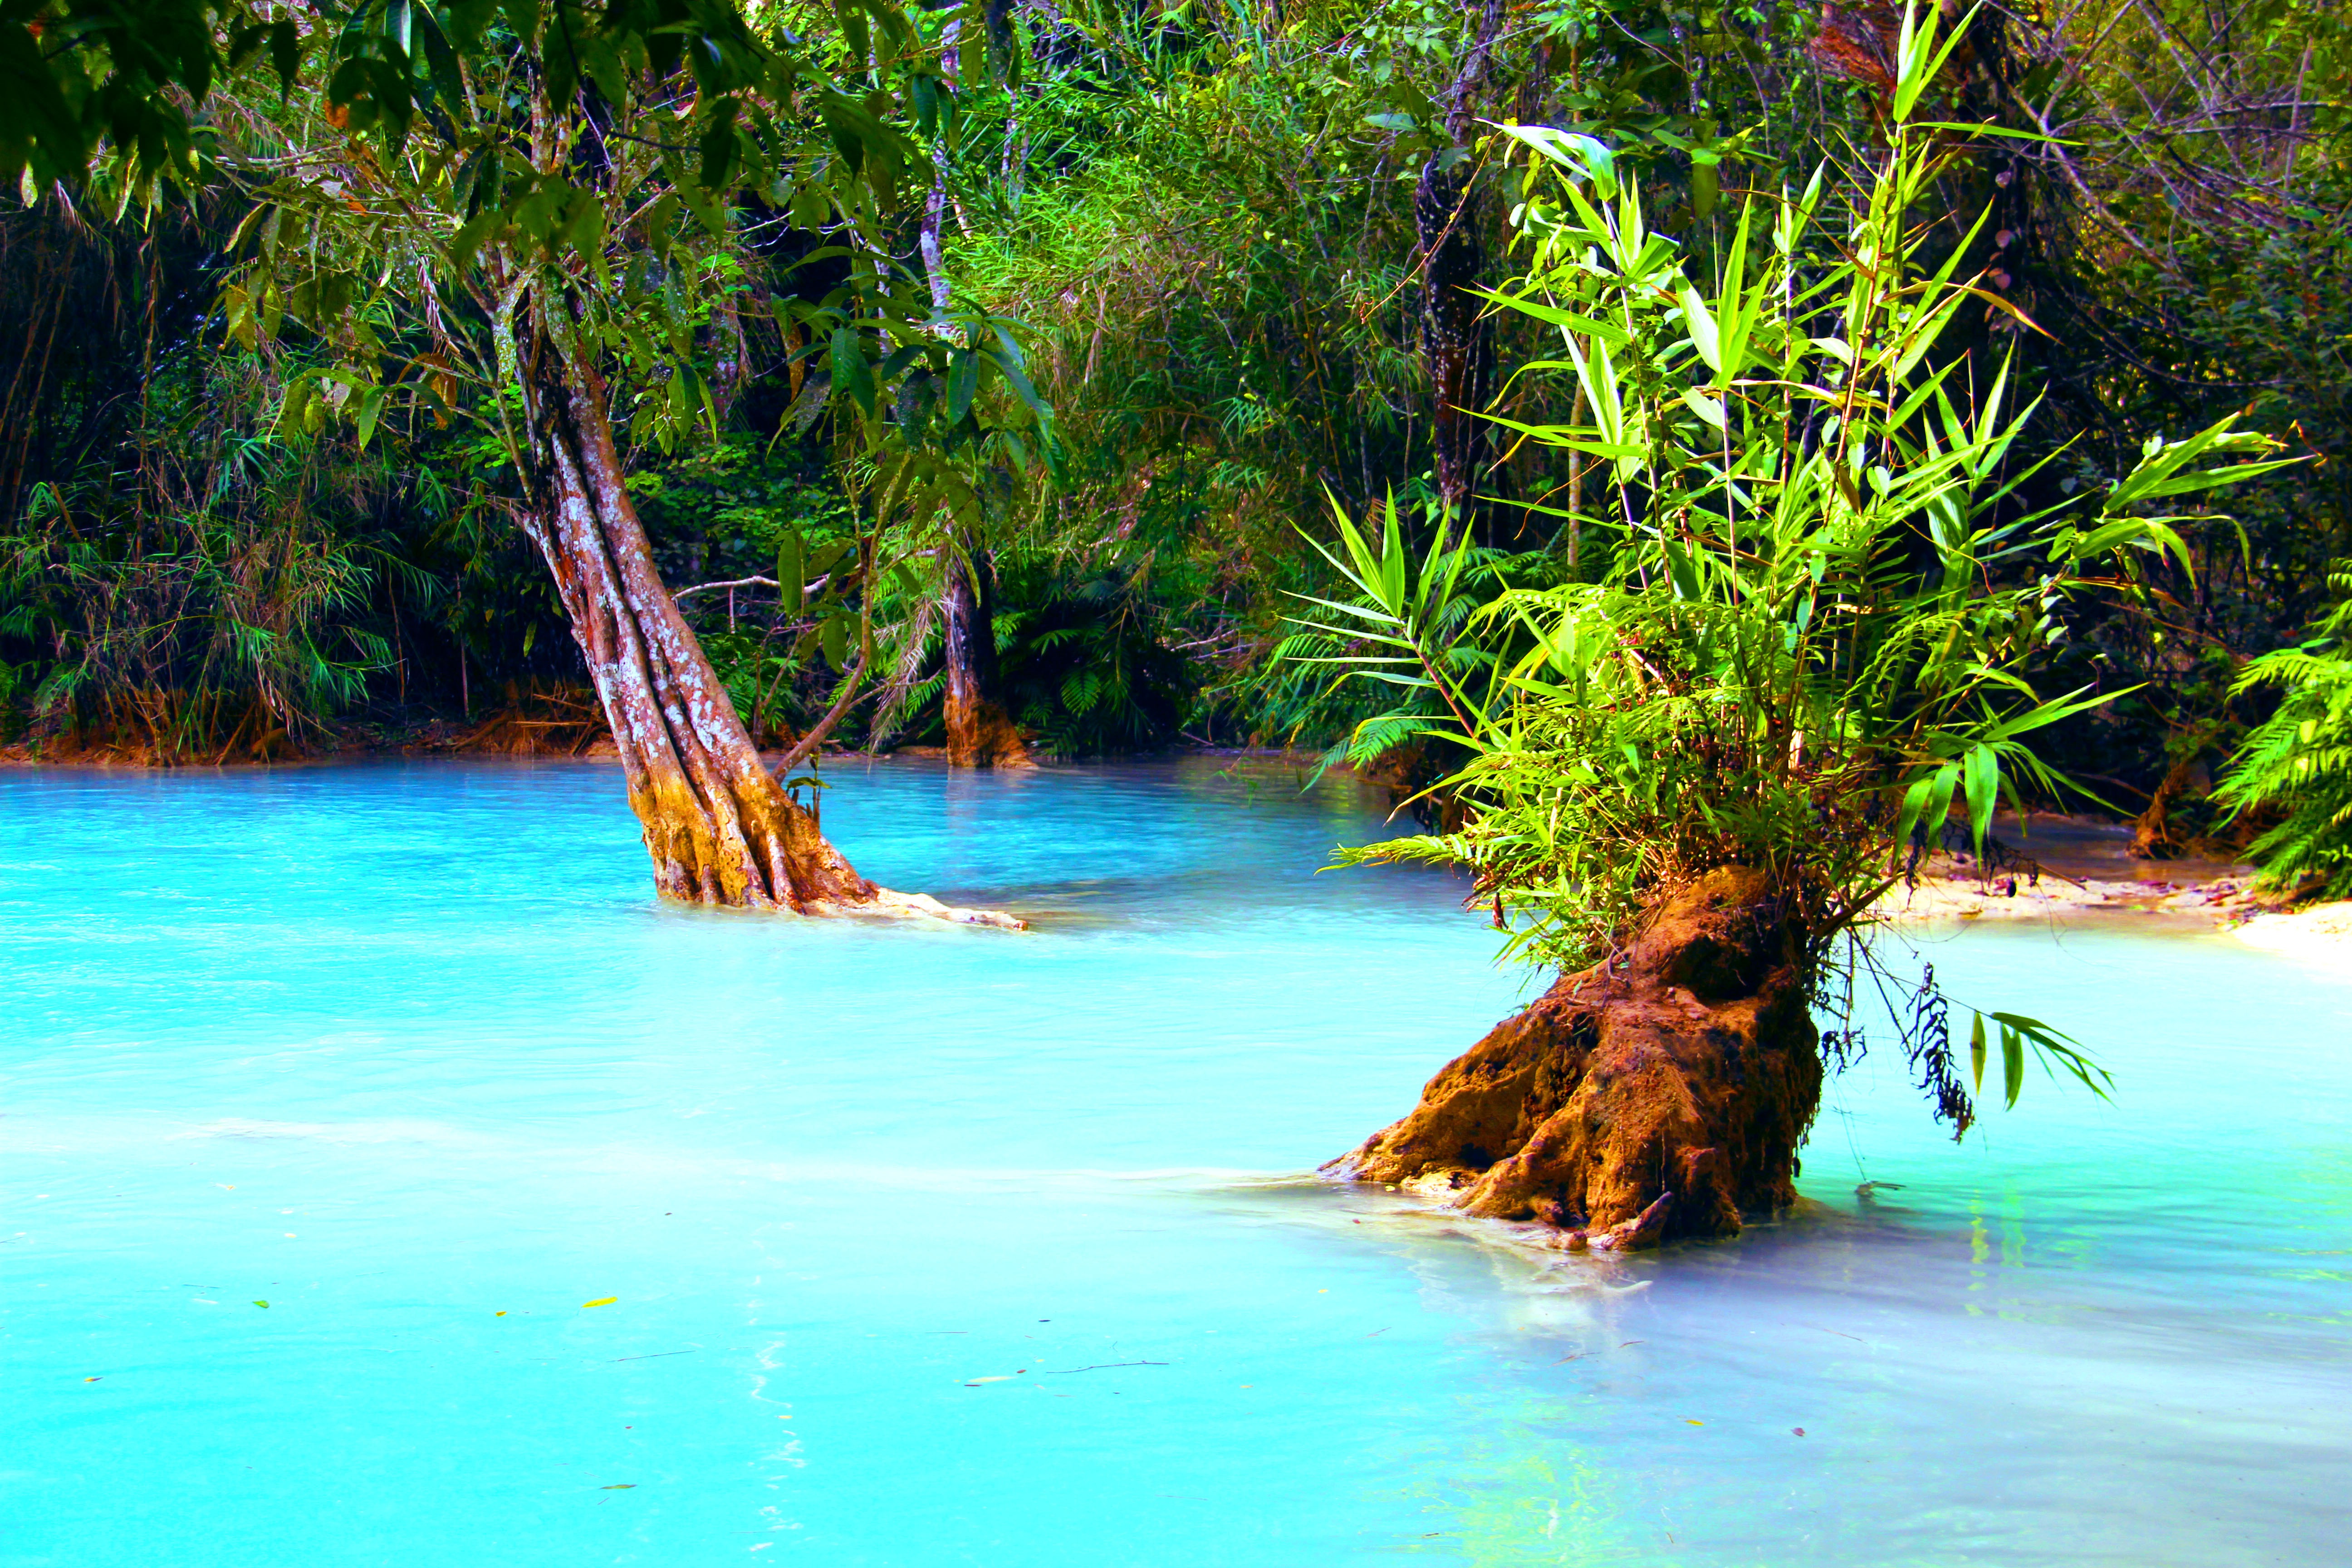
beach, sea, tree, water, nature, forest, marsh, swamp, wilderness, plant, lake, river, summer, travel, pond, environment, green, jungle, swimming pool, tranquil, natural, africa, scenery, lagoon, bay, blue, body of water, outdoors, woods, rainforest, bog, scene, tropics, green background, background green, geographical feature, arecales